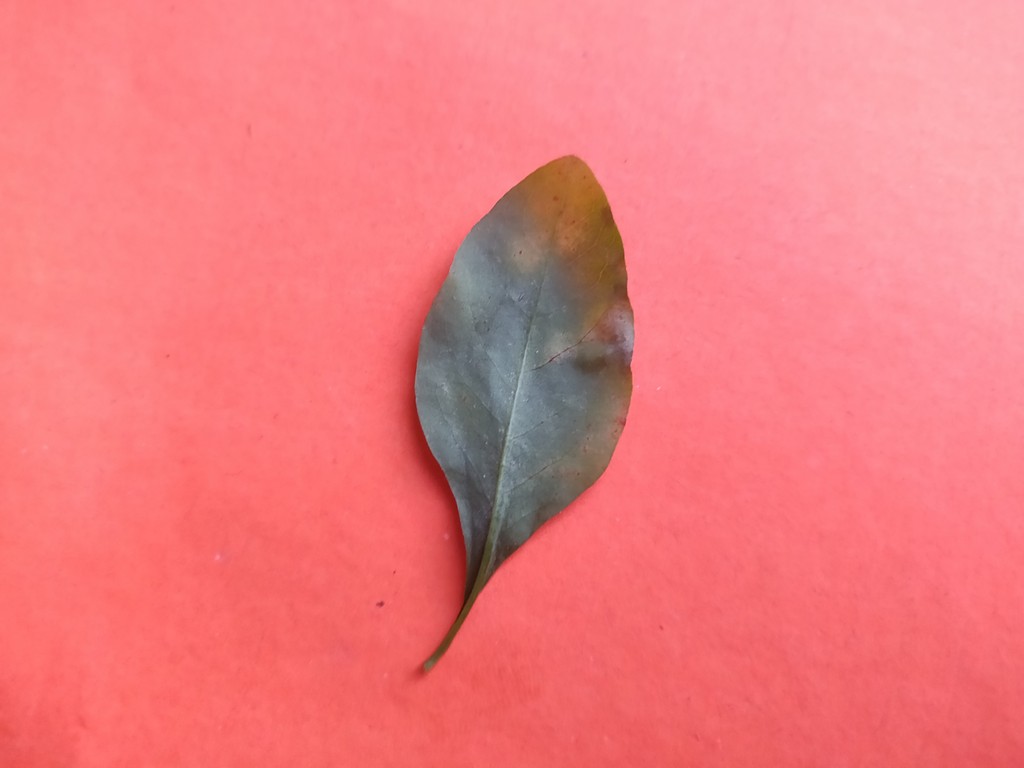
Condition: Unhealthy
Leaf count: single
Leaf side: back